Battle of Kobrin

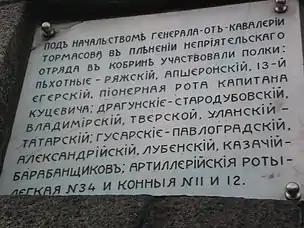
Memorial plaque on the monument of the victory of Russian troops in Kobryn

Kobryn was occupied by a 5,000-strong Saxon brigade commanded by Major General Klengel from the 22nd Infantry Division of the Reynier corps. Saxons expected Russians from Brest and took a position 2 kilometers from the city, placing the cavalry on the road, and the riflemen along the road. From the south, Saxons settled in the manor houses on the outskirts, blocking the entrance to the Tormasov's vanguard.